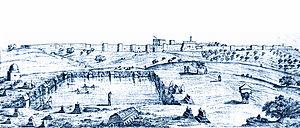
.